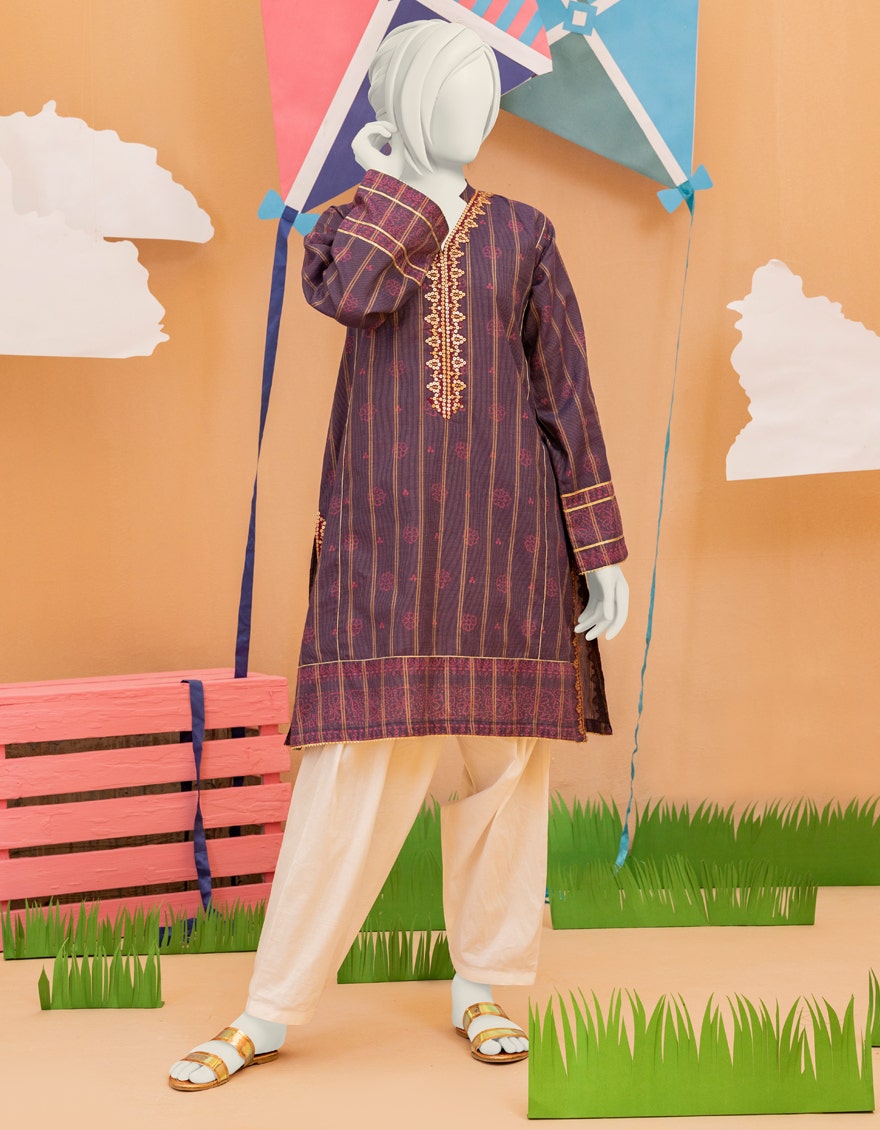
blue multi kid kurta pants